DwarfHeim

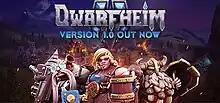

DwarfHeim was a cooperative real-time strategy video game created by Trondheim-based developer Pineleaf Studio, and published by Merge Games on September 27, 2021. Set in a fantasy word inhabited by dwarves and trolls, the game split resource gathering, base building, and army management between up to three players. A commercial failure, "DwarfHeim" left its development studio bankrupt. The game's servers shut down on November 30, 2023, rendering the game inaccessible.